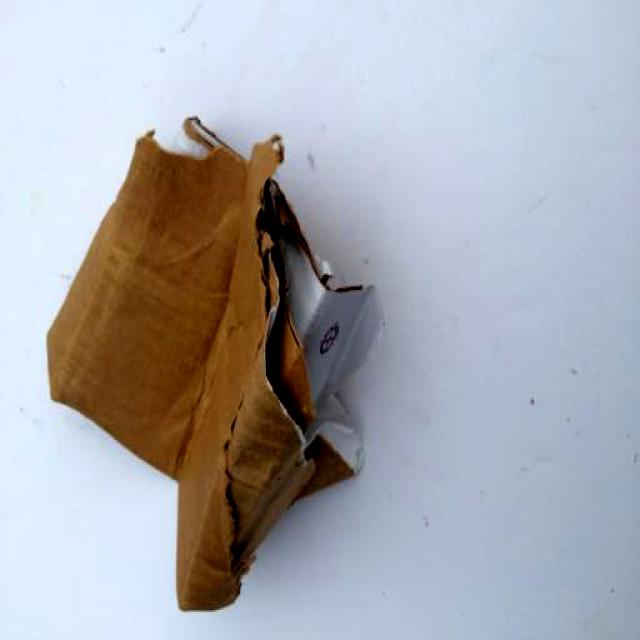
Label: Cardboard